The Daily Wire

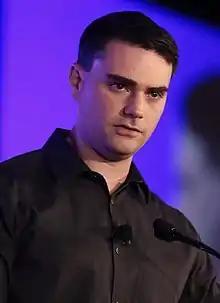

The Daily Wire was conceived by Ben Shapiro and Jeremy Boreing, who both worked for "TruthRevolt", a news website that was formerly funded by the David Horowitz Freedom Center. After the duo secured several million dollars in seed funding from billionaire petroleum industry brothers Dan and Farris Wilks, The Daily Wire was launched in 2015. Farris manages DailyWire Ventures, LLC (formerly Forward Publishing, LLC, and later Bentkey Ventures, LLC), which publishes The Daily Wire. Initially, the company was headquartered in Los Angeles, California and supported mostly by advertisements. In September 2020, Shapiro announced that The Daily Wire headquarters would move to Nashville, Tennessee.